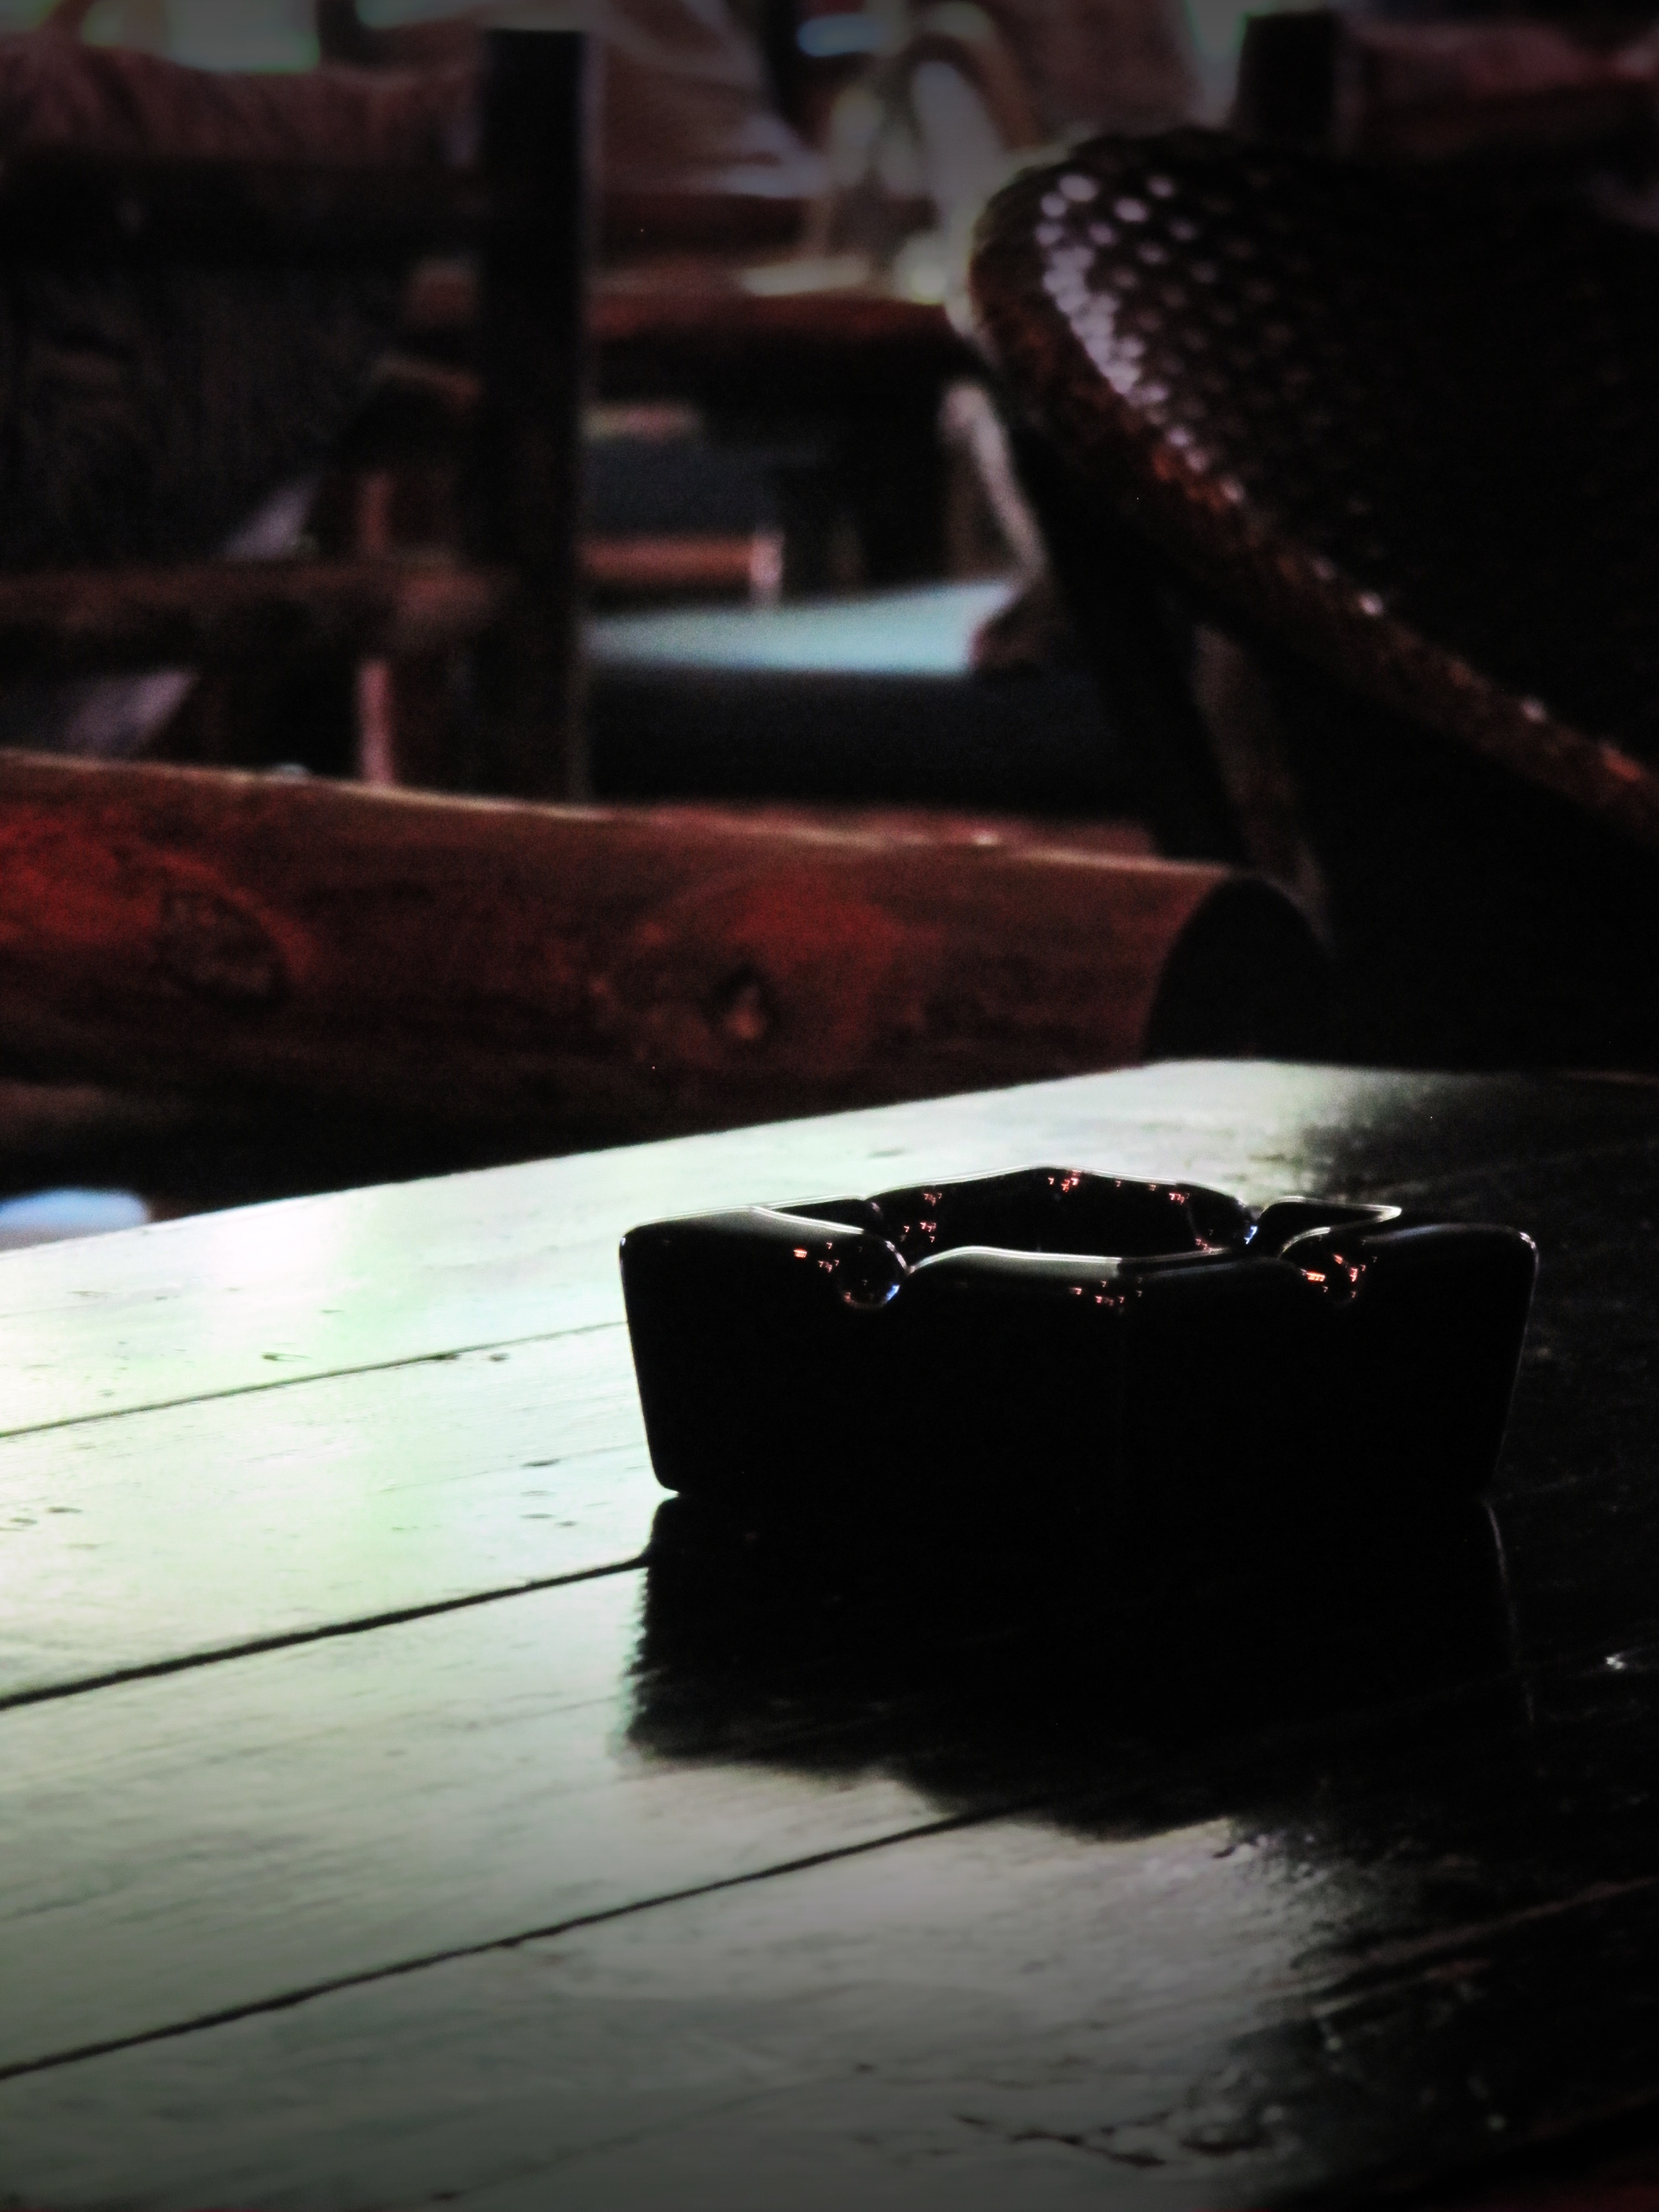
light, white, smoke, red, color, metal, darkness, black, cigarette, lighter, cigarettes, shape, tobacco